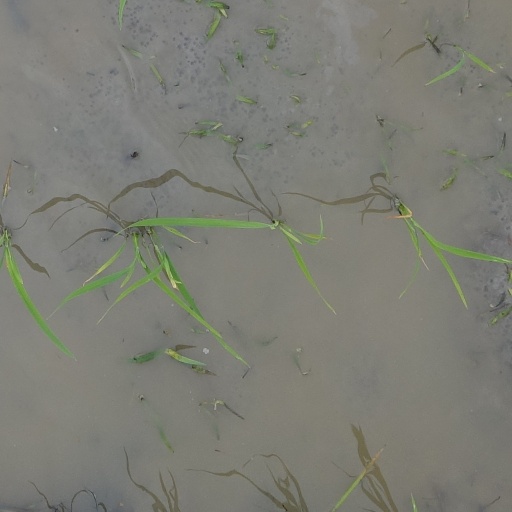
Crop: rice